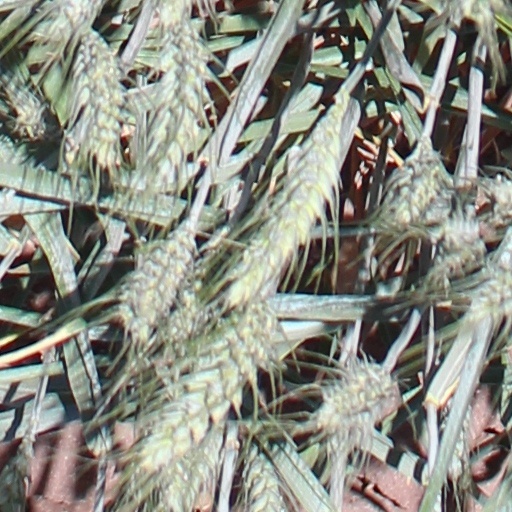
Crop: wheat